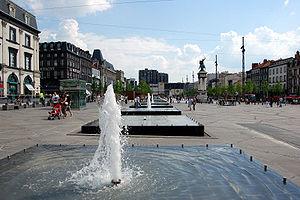
Clermont-Ferrand est une ville située dans le centre de la France, dans la région Auvergne-Rhône-Alpes. Elle est le chef-lieu du département du Puy-de-Dôme et la capitale historique de l'Auvergne. Ses habitants s’appellent les Clermontois.
La place de Jaude est la place la plus importante et la plus connue de Clermont-Ferrand.